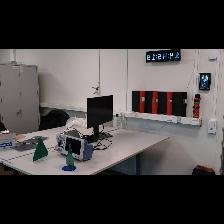
Label: NonHuman